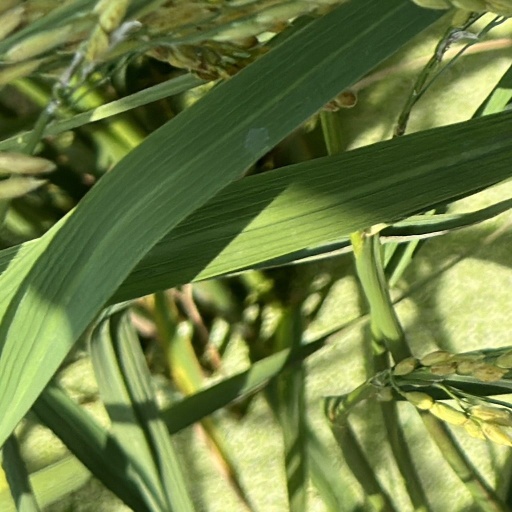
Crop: rice